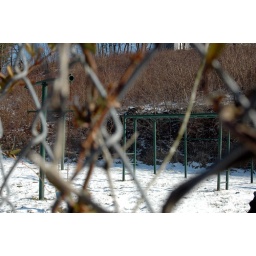
A view through the rusty fence of the playground near the school.